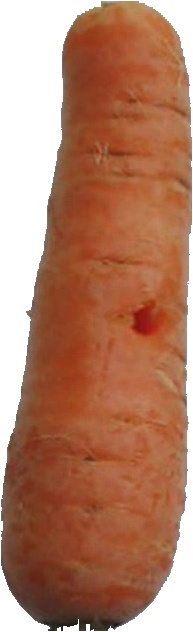
Label: carrot_1